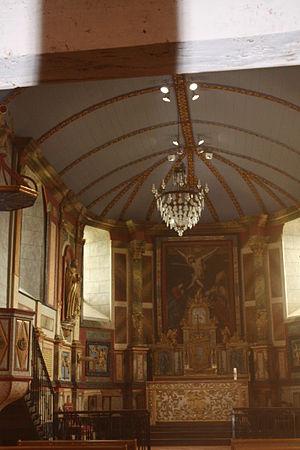
Église Saint-Orens d'Escurès